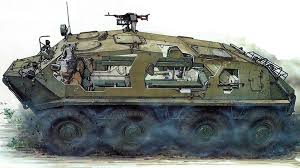
Label: BTR